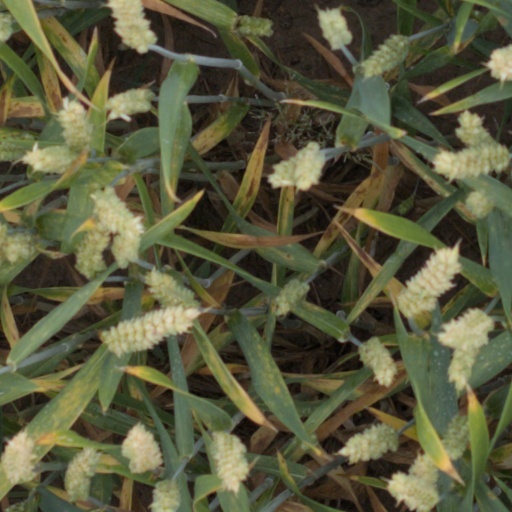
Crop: wheat